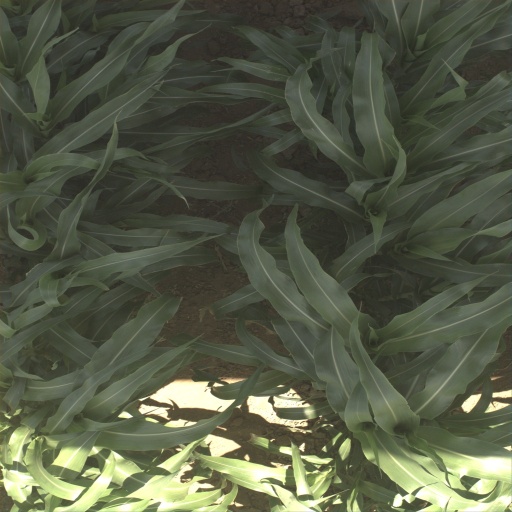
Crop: sorghum